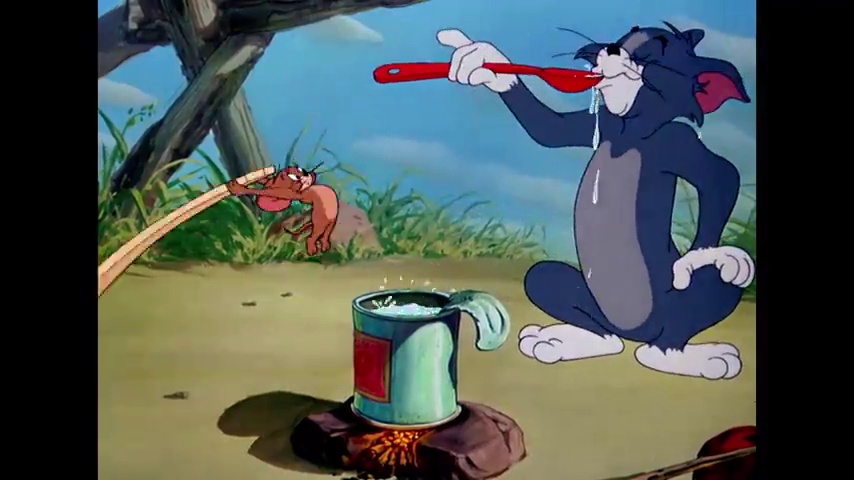
Portrait style: Cartoon Portrait